Royal Australian Naval Volunteer Reserve

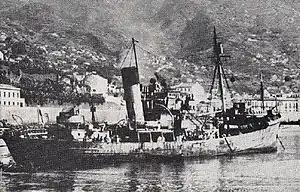
HMS "Lady Shirley" (ASW trawler)

During World War II, most Australian coastwatchers were commissioned as officers in the RANVR. Some RANVR officers also served in the Royal Navy, and with the Royal Canadian Navy. One officer also served as the Royal Navy liaison officer to the Soviet Navy.